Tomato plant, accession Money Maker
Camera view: bottom (45 deg); turntable rotation: 180 degrees
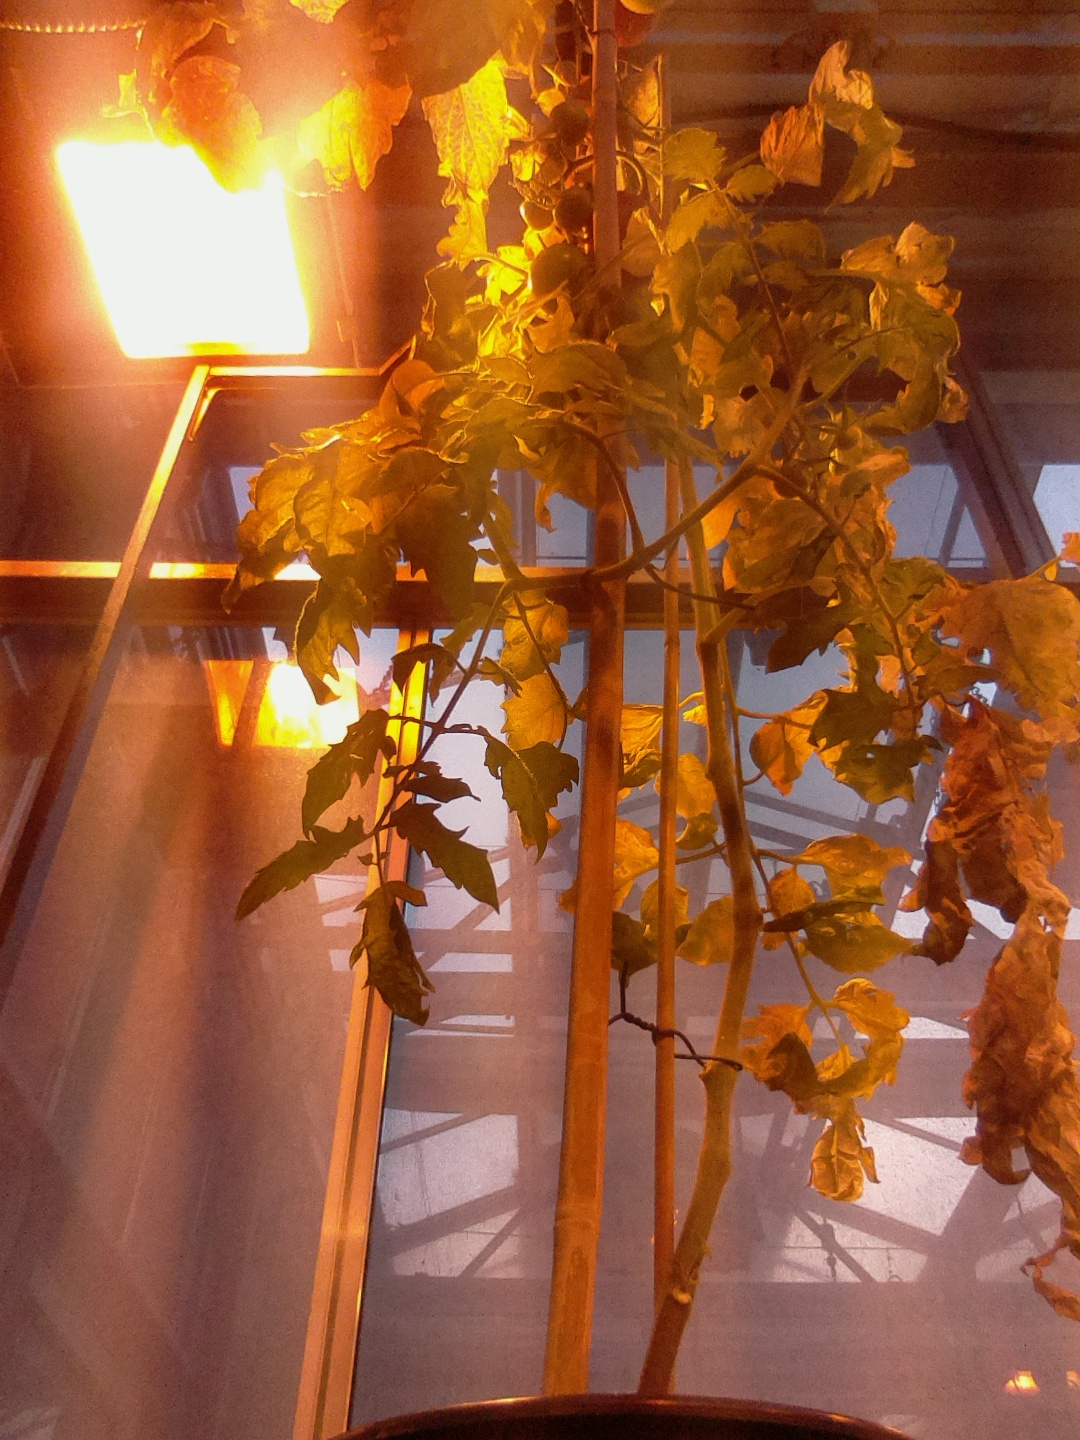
BBCH growth stage 85: 50%-60% of fruits show typical fully ripe color